Horsham

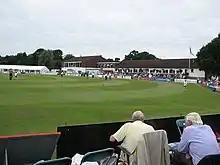
Horsham Cricket Club, 2009

Roffey is north east of the centre of Horsham and as a hamlet dates back to at least the 13th century, with taxation records of 1296 showing 18 liable people in the area. Kelley's Post Office Directory for 1867 describes 'Roughey' as consisting 'of a few farmhouses and cottages. Here is an iron church, capable of accommodating 80 persons'. Maps of the 1880s show Roffey Corner (still spelt Roughey), but appear to label the hamlet as Star Row, with Roffey in use again by the start of the 20th century.